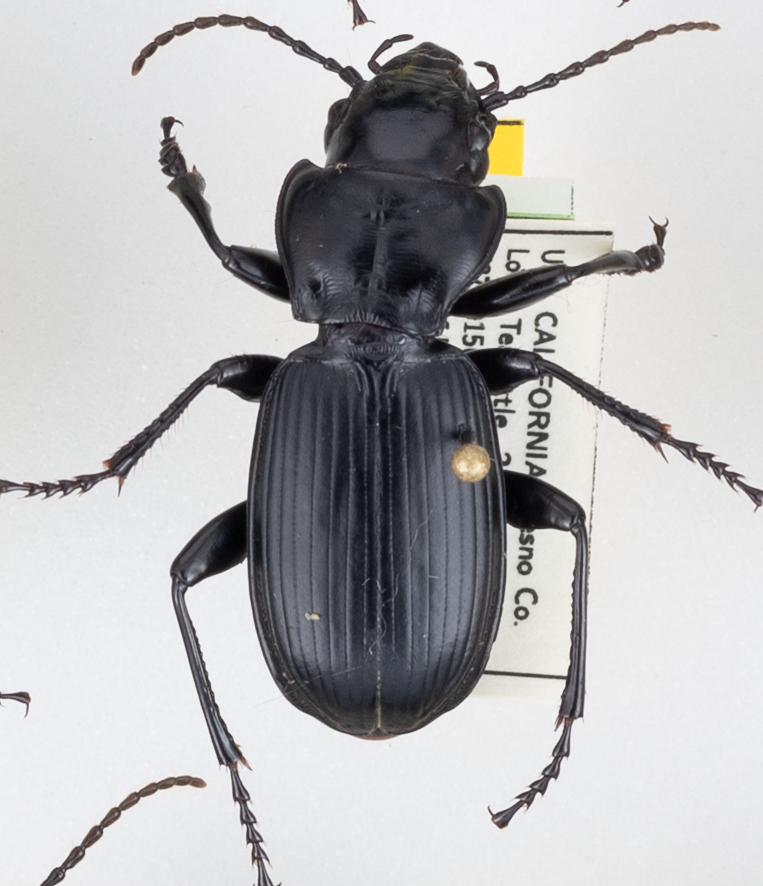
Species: Pterostichus lama
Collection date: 2021-07-07
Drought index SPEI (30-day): -1.706
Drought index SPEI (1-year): -2.09
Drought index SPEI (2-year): -2.09